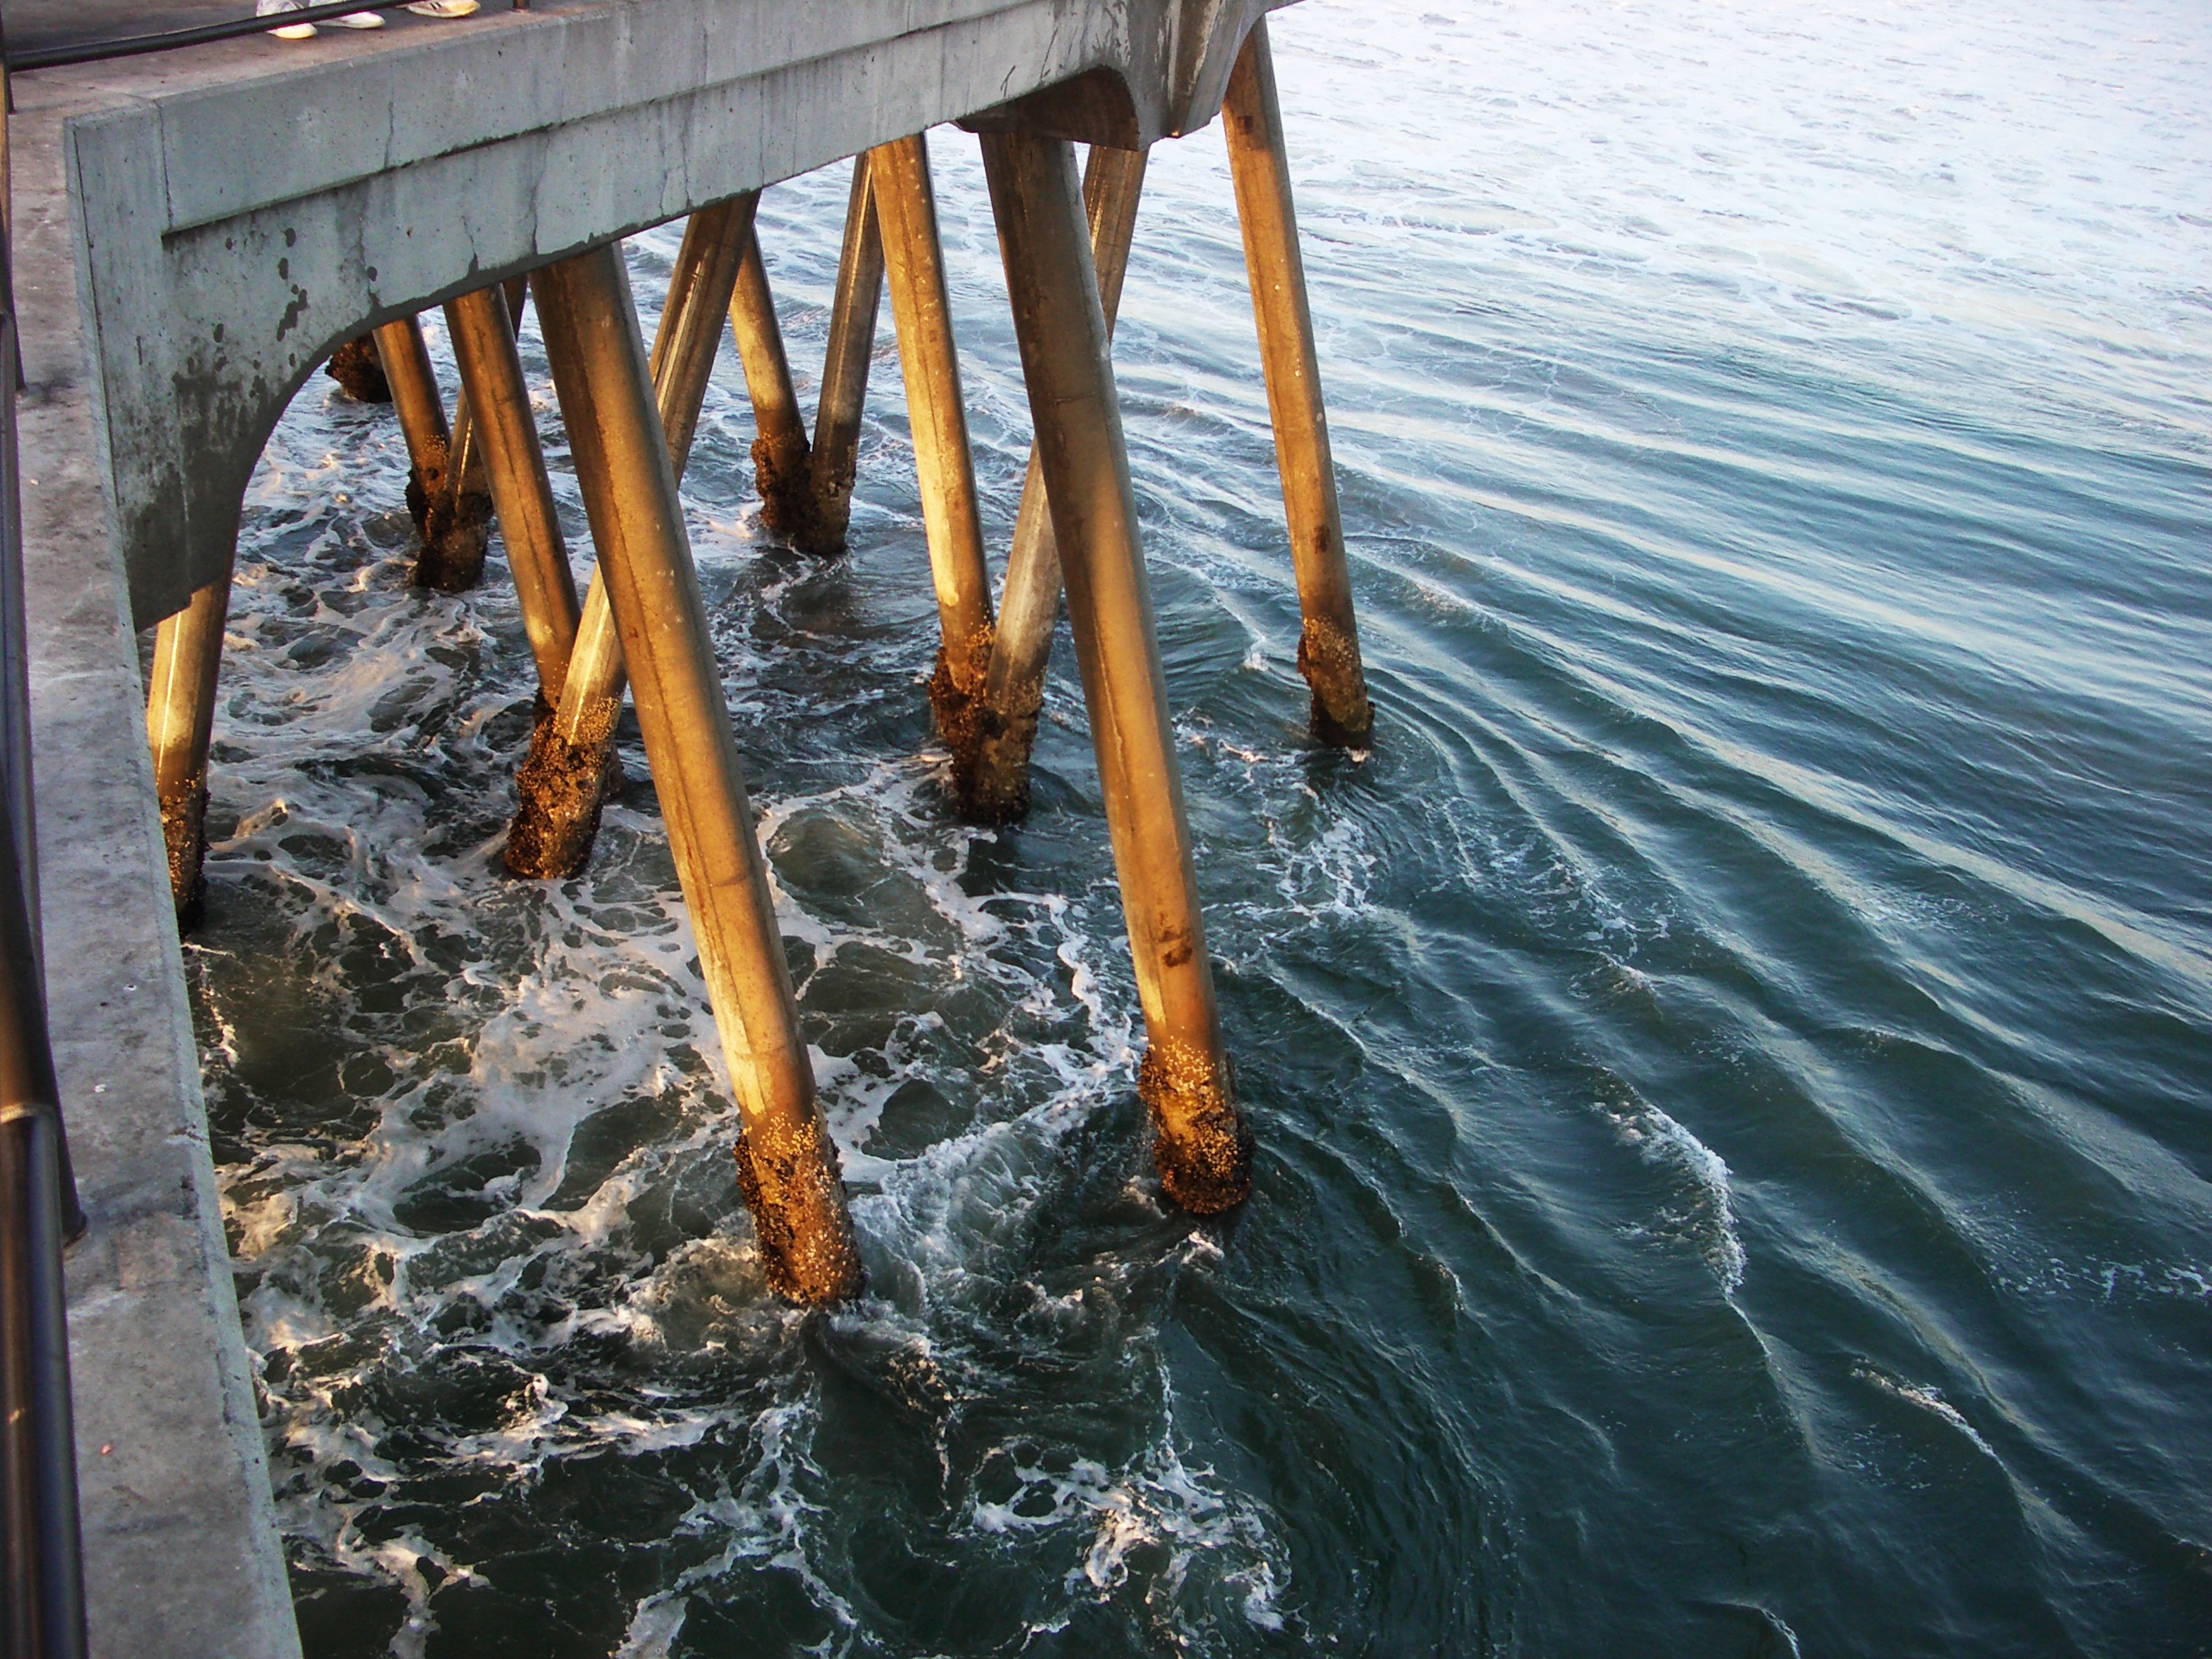
sea, water, ocean, post, sun, wave, city, pier, stone, summer, evening, reflection, spray, usa, america, california, west coast, united states, west, suelen